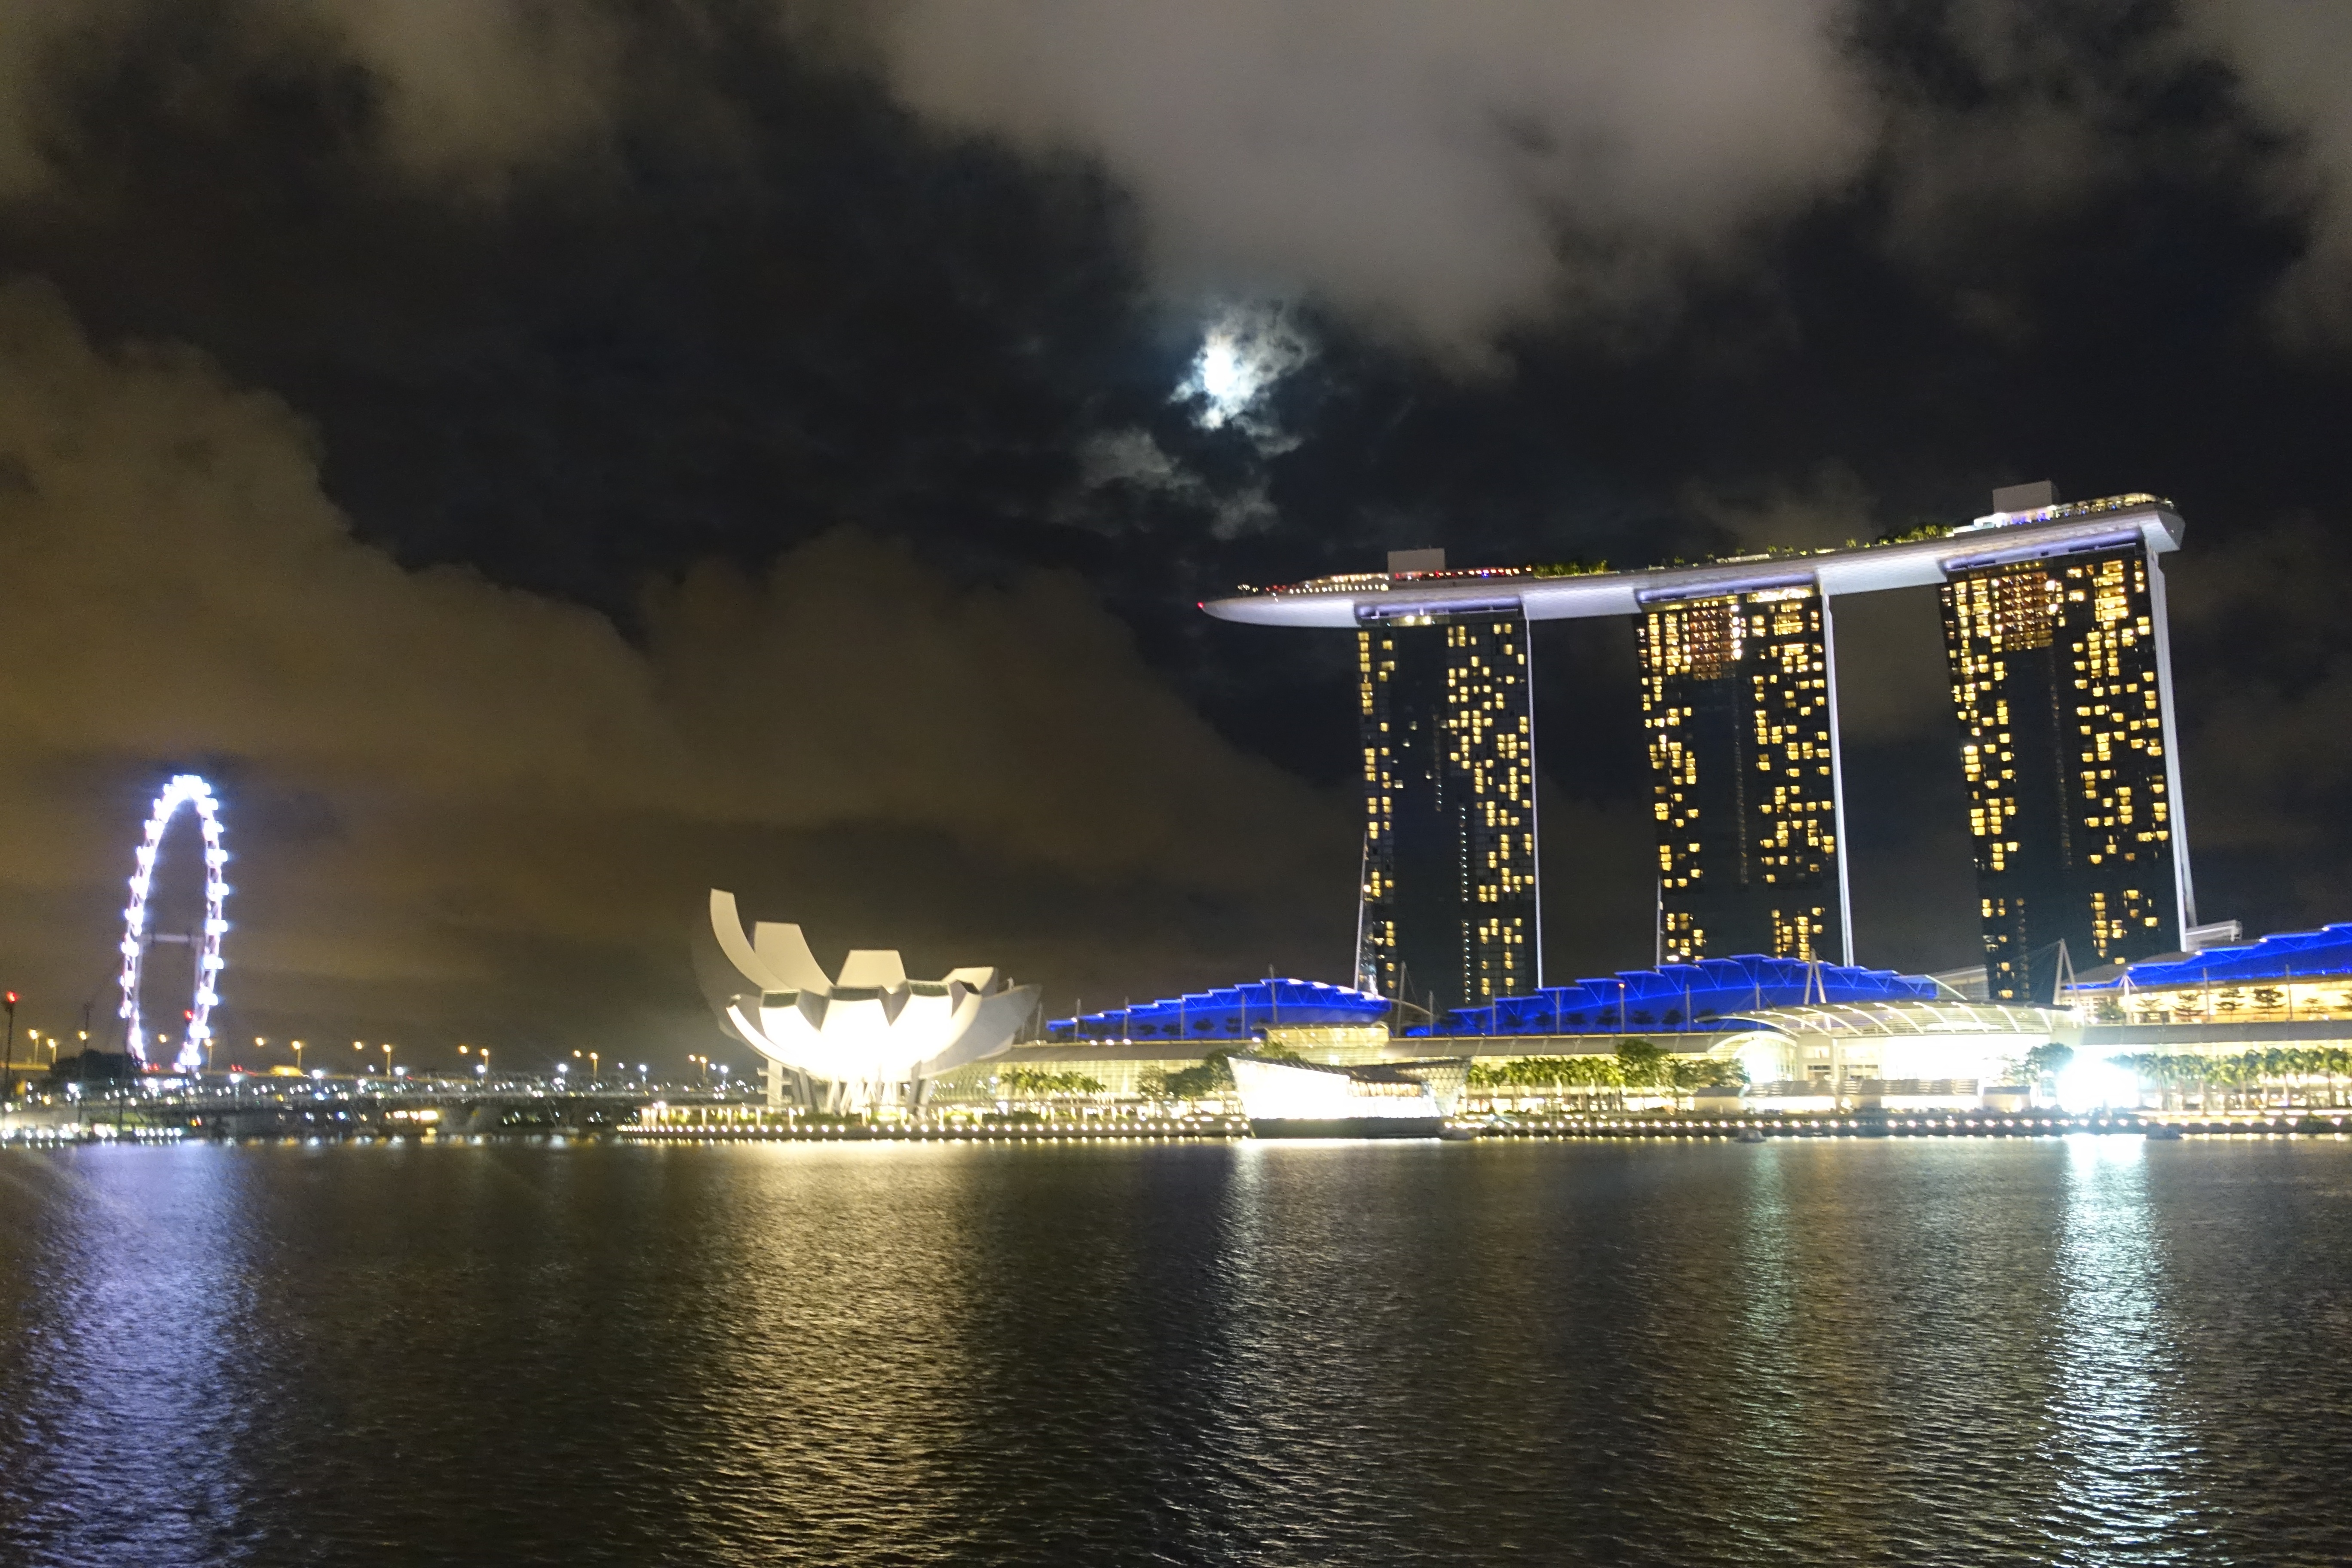
dock, light, bridge, skyline, night, skyscraper, cityscape, evening, reflection, vehicle, tower, landmark, marina